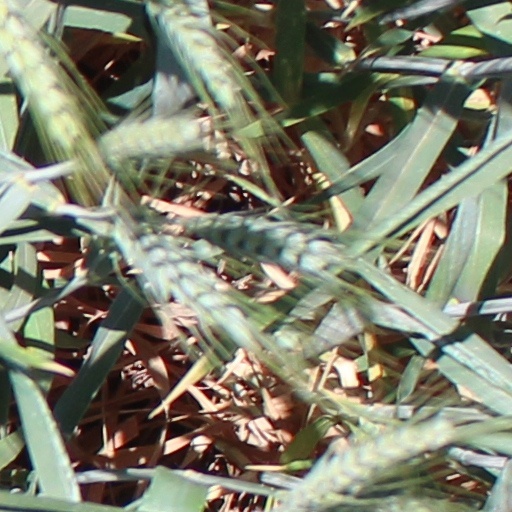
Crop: wheat